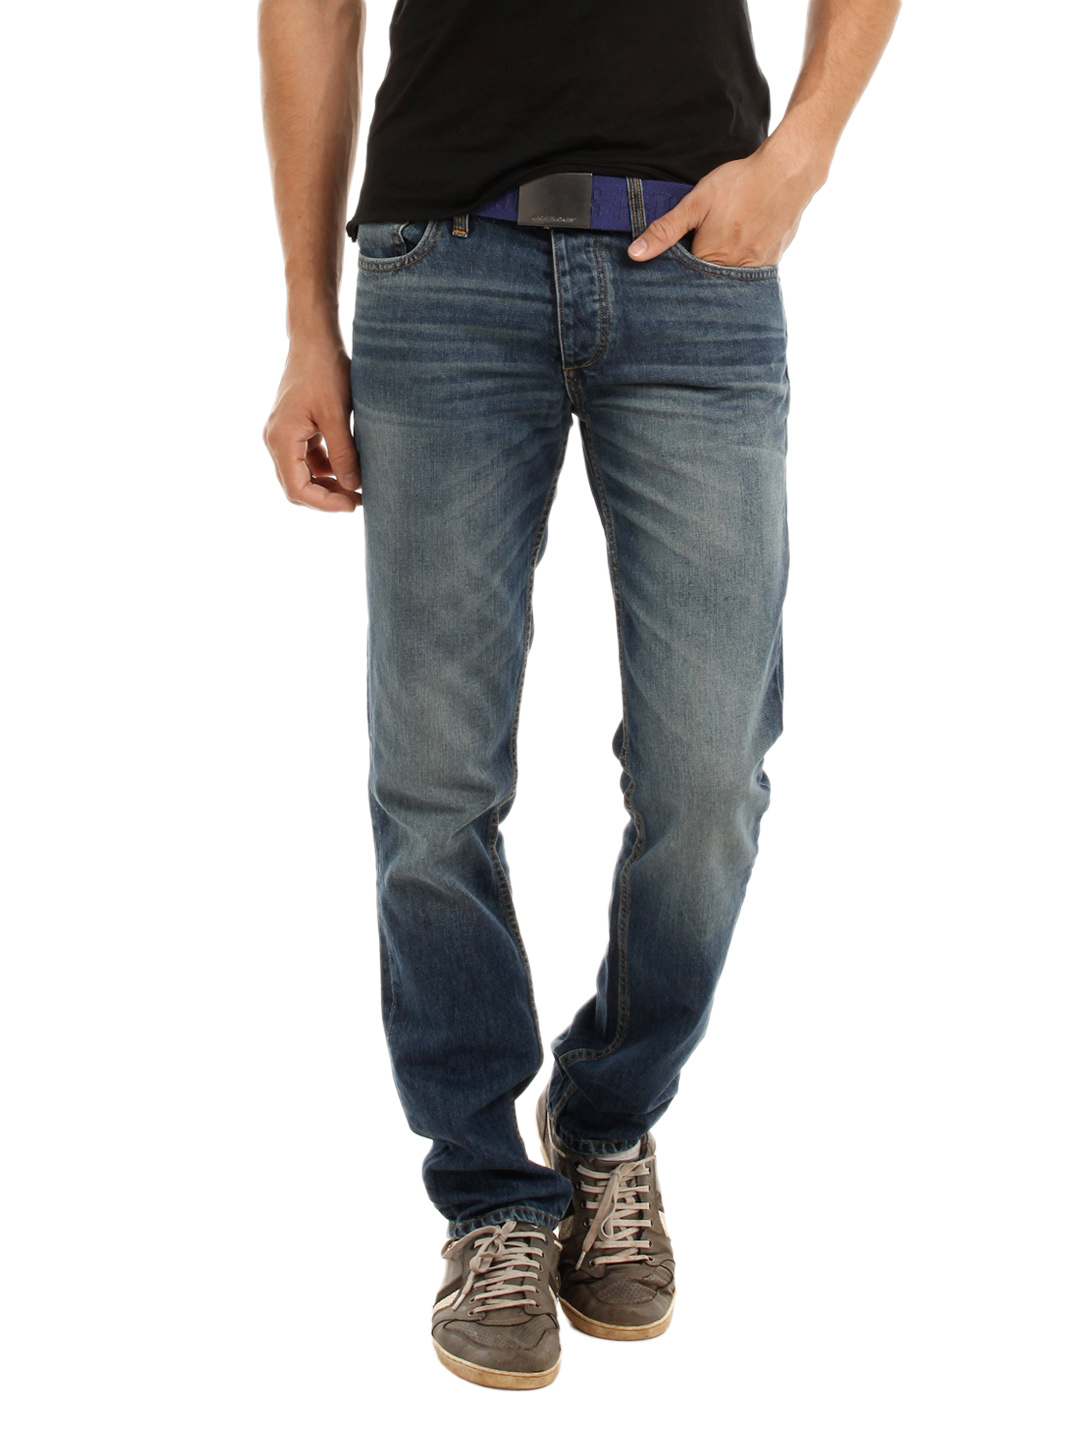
Jack & Jones Men Blue Jeans
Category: Apparel / Bottomwear / Jeans
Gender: Men
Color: Blue
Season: Summer 2012
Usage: Casual